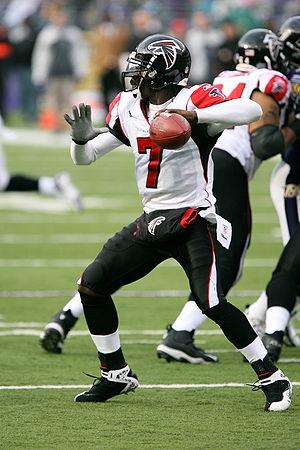
Michael Dwayne Vick, né le 26 juin 1980 à Newport News en Virginie, est un Américain, ancien joueur professionnel de football américain, qui a évolué pendant treize années au poste de quarterback en NFL. Il avait auparavant joué au niveau universitaire chez les Hokies de Virginia Tech en Division 1 FBS de NCAA